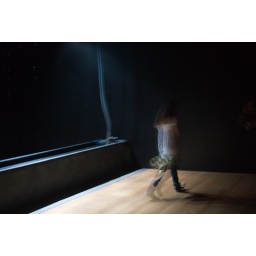
&amp;quot;Your strange certainty still kept: A curtain of water droplets, illuminated by strobe lights, appears frozen in midair.&amp;quot;